Molar tooth structure

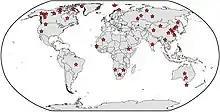
Global distribution of molar tooth structures.

Molar tooth structures are millimeter- to centimeter-scale microcrystalline ribbons and 'blobs' of calcite within argillaceous carbonate sedimentary rocks, sometimes reaching tens of centimeters in size. The ribbons can be oriented both vertically and horizontally. The sediment matrix that molar tooth structures occur in is generally composed of finely crystalline calcite and dolomite, and fine-grained detrital quartz, feldspar, and clay minerals. The depositional environments that molar tooth structures are found in span from deep waters near storm wave base, to shallow intertidal.